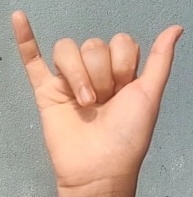
ASL sign: Y